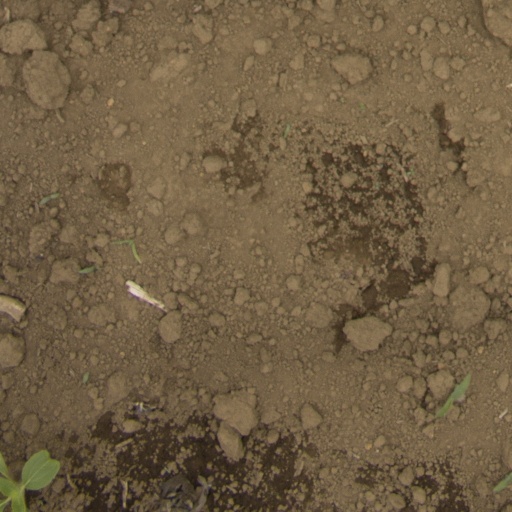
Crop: Jerusalem artichoke